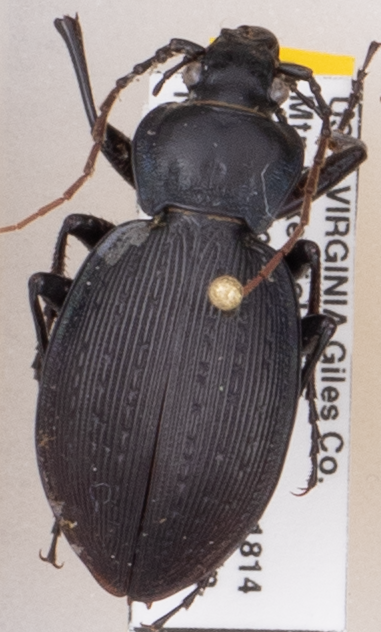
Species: Carabus goryi
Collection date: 2019-06-18
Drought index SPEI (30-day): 0.36
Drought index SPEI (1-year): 2.09
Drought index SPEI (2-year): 2.09